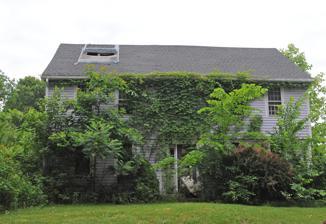
Building: Eliphalet Howd House
Country: United States of America
Year built: 1730
Historic house in Connecticut, United States United States historic place Eliphalet Howd House U.S. National Register of Historic Places House in deteriorated condition in 2016 Show map of Connecticut Show map of the United States Location 675 E. Main St., Branford, Connecticut Coordinates 41°18′10″N 72°45′28″W / 41.30278°N 72.75778°W / 41.30278; -72.75778 ( Eliphalet Howd House ) Area 1.2 acres (0.49 ha) Built 1730 ( 1730 ) Architectural style Colonial, New England Colonial MPS Colonial Houses of Branford TR NRHP reference No. 88002637 Added to NRHP December 1, 1988 The Eliphalet Howd House is a historic house at 675 East Main Street in Branford, Connecticut .  Probably built about 1730, it is one of the town's few surviving 18th-century houses, and a good example of a two-story Georgian colonial house.  It was listed on the National Register of Historic Places in 1988. Description and history The Eliphalet Dowd House is located in eastern Branford, on the south side of East Main Street ( United States Route 1 ) at Sycamore Lane.  It is set near the road, on a property shared by a local private school.  It is a 2 + 1 ⁄ 2 -story wood-frame structure, with a side-gable roof and clapboarded exterior.  The front facade is five bays wide, with sash windows arranged symmetrically about the center entrance.  The entrance has a transom window, and is flanked by pilasters which rise to a frieze and cornice.  The second story has a slight overhang above the first floor, and the gable ends on the sides have a similar overhang as well.  The main roof cornice has a line of dentil moulding.  The house had a stone chimney at its center, which is no longer visible above the roof line. The house has traditionally been ascribed a construction date of 1754, but land record analysis suggests it is older, and may have been built as early as 1730.  Its architectural features suggest a date no later than the third quarter of the 18th century.  The house is one of a small number of two-story 18th-century houses in Branford. See also National Register of Historic Places listings in New Haven County, Connecticut References